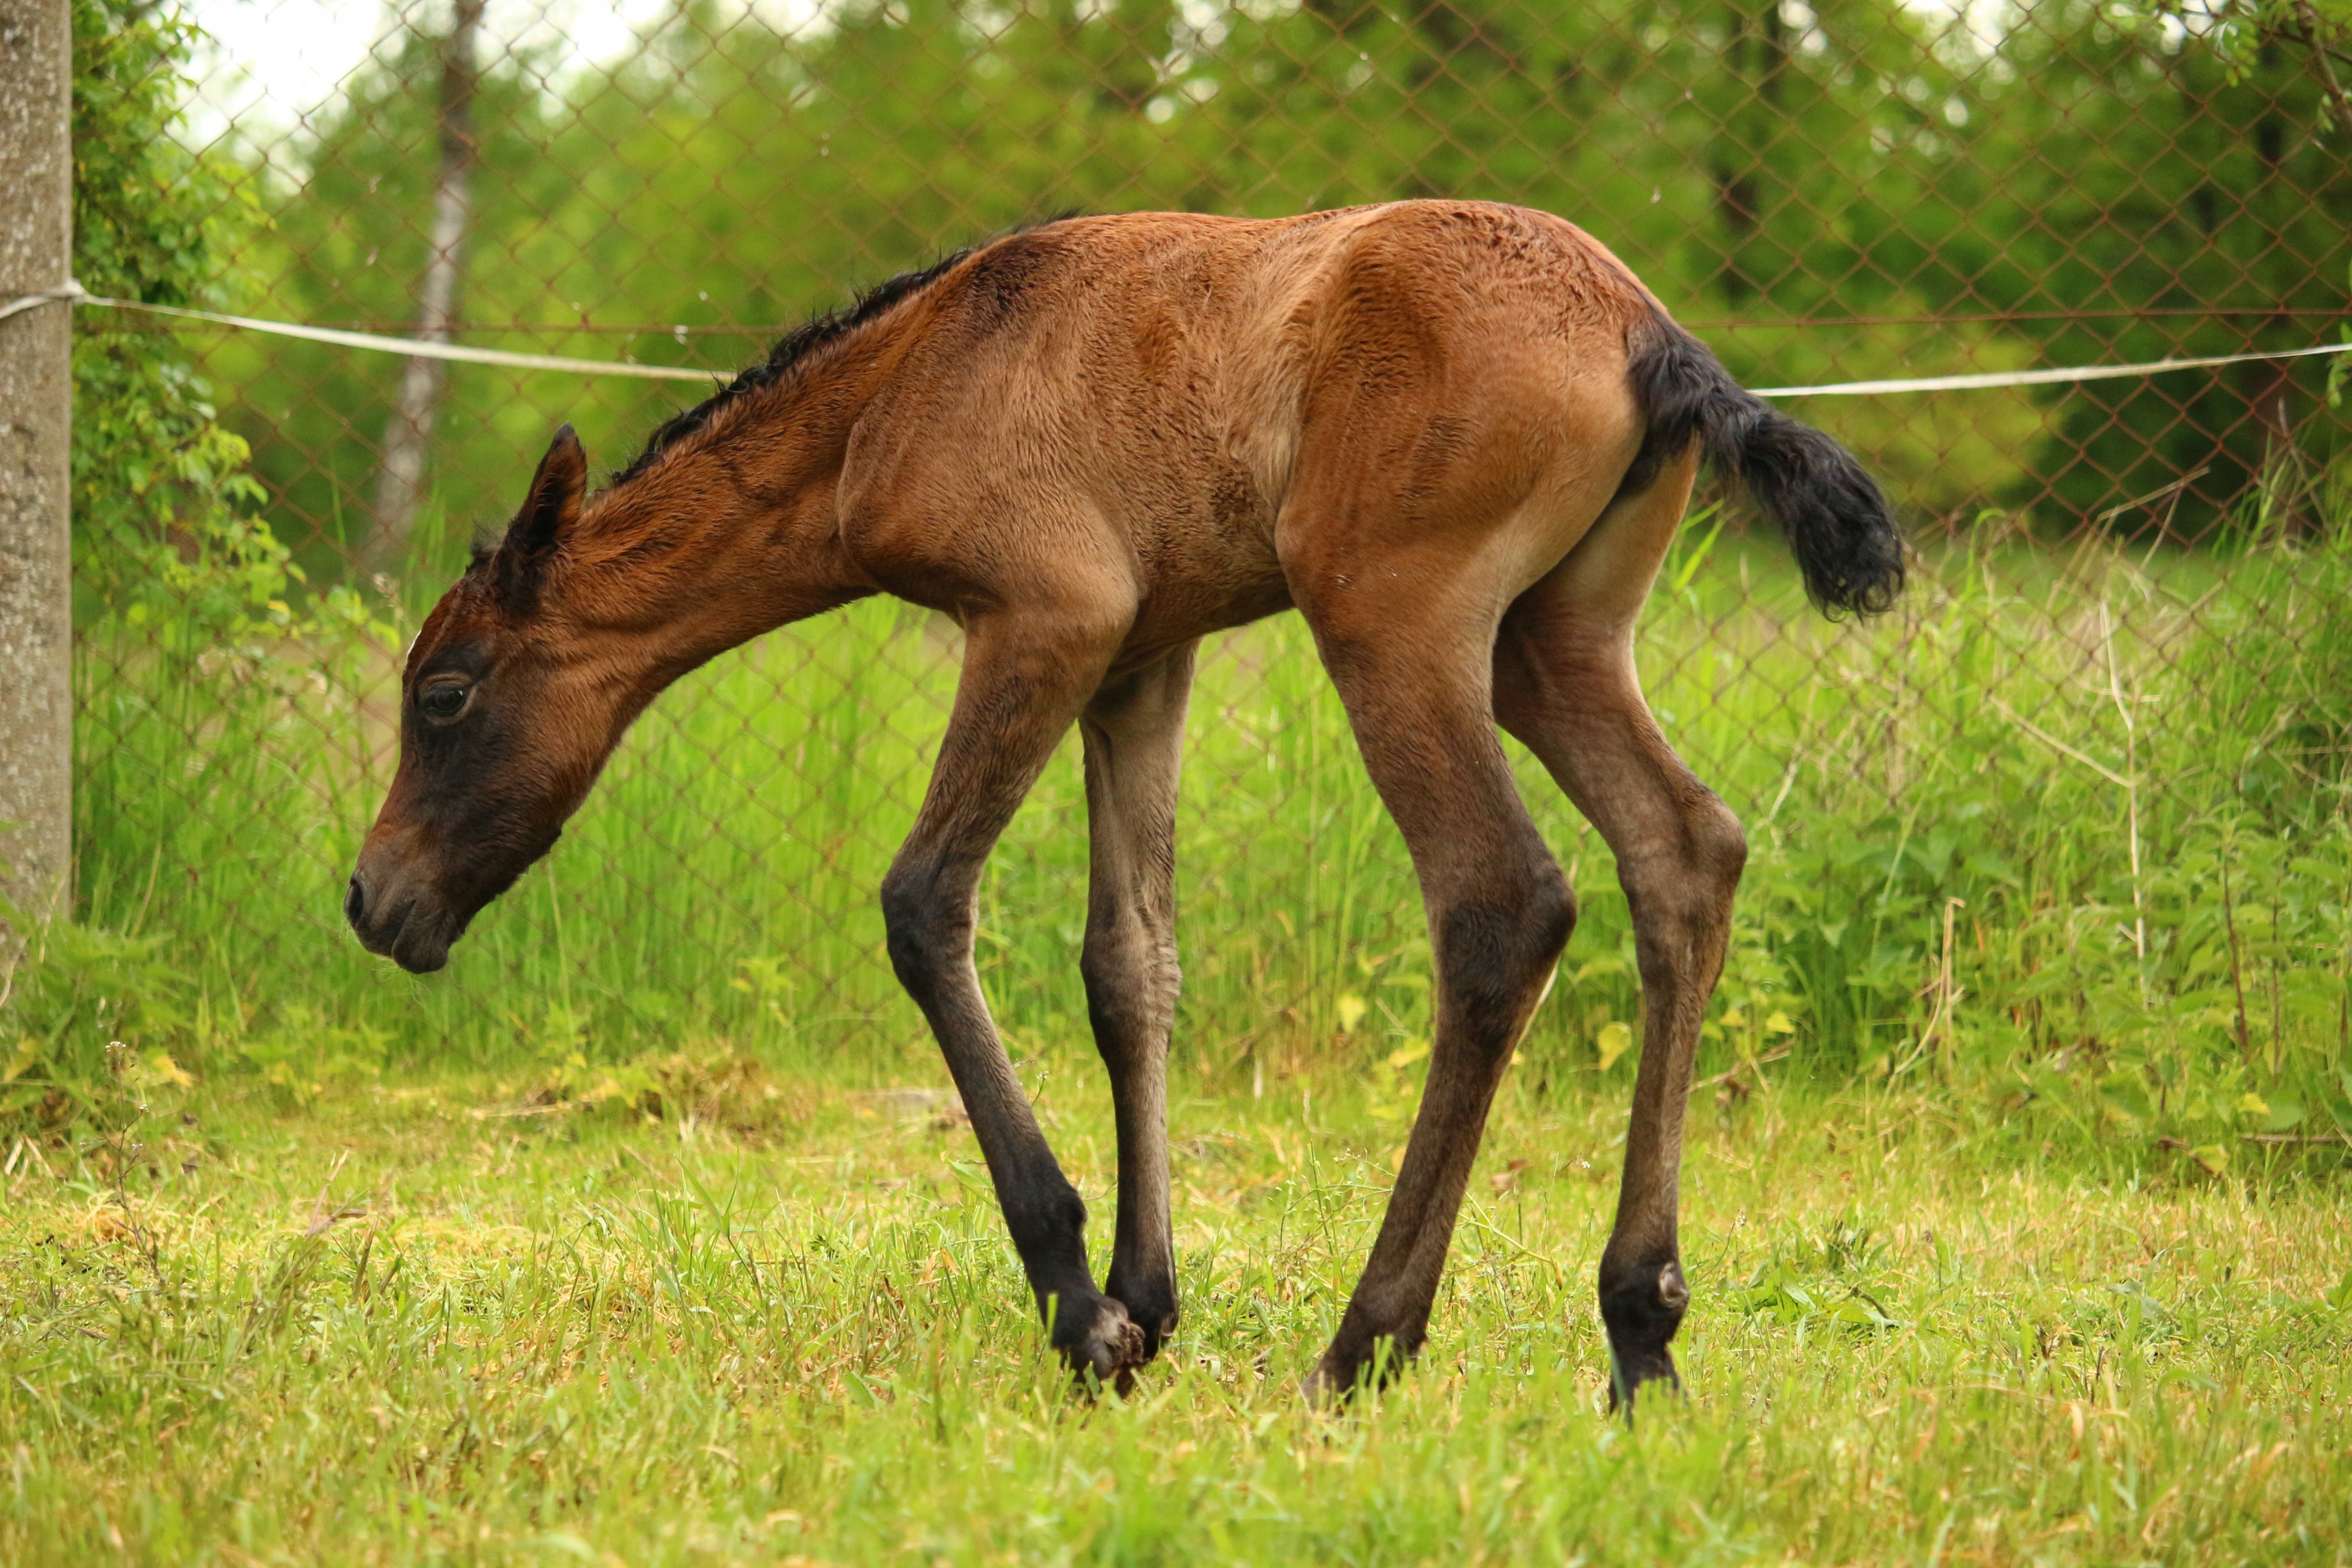
pasture, grazing, horse, mammal, stallion, mane, fauna, vertebrate, mare, foal, colt, thoroughbred arabian, brown mold, suckling, horse like mammal, mustang horse